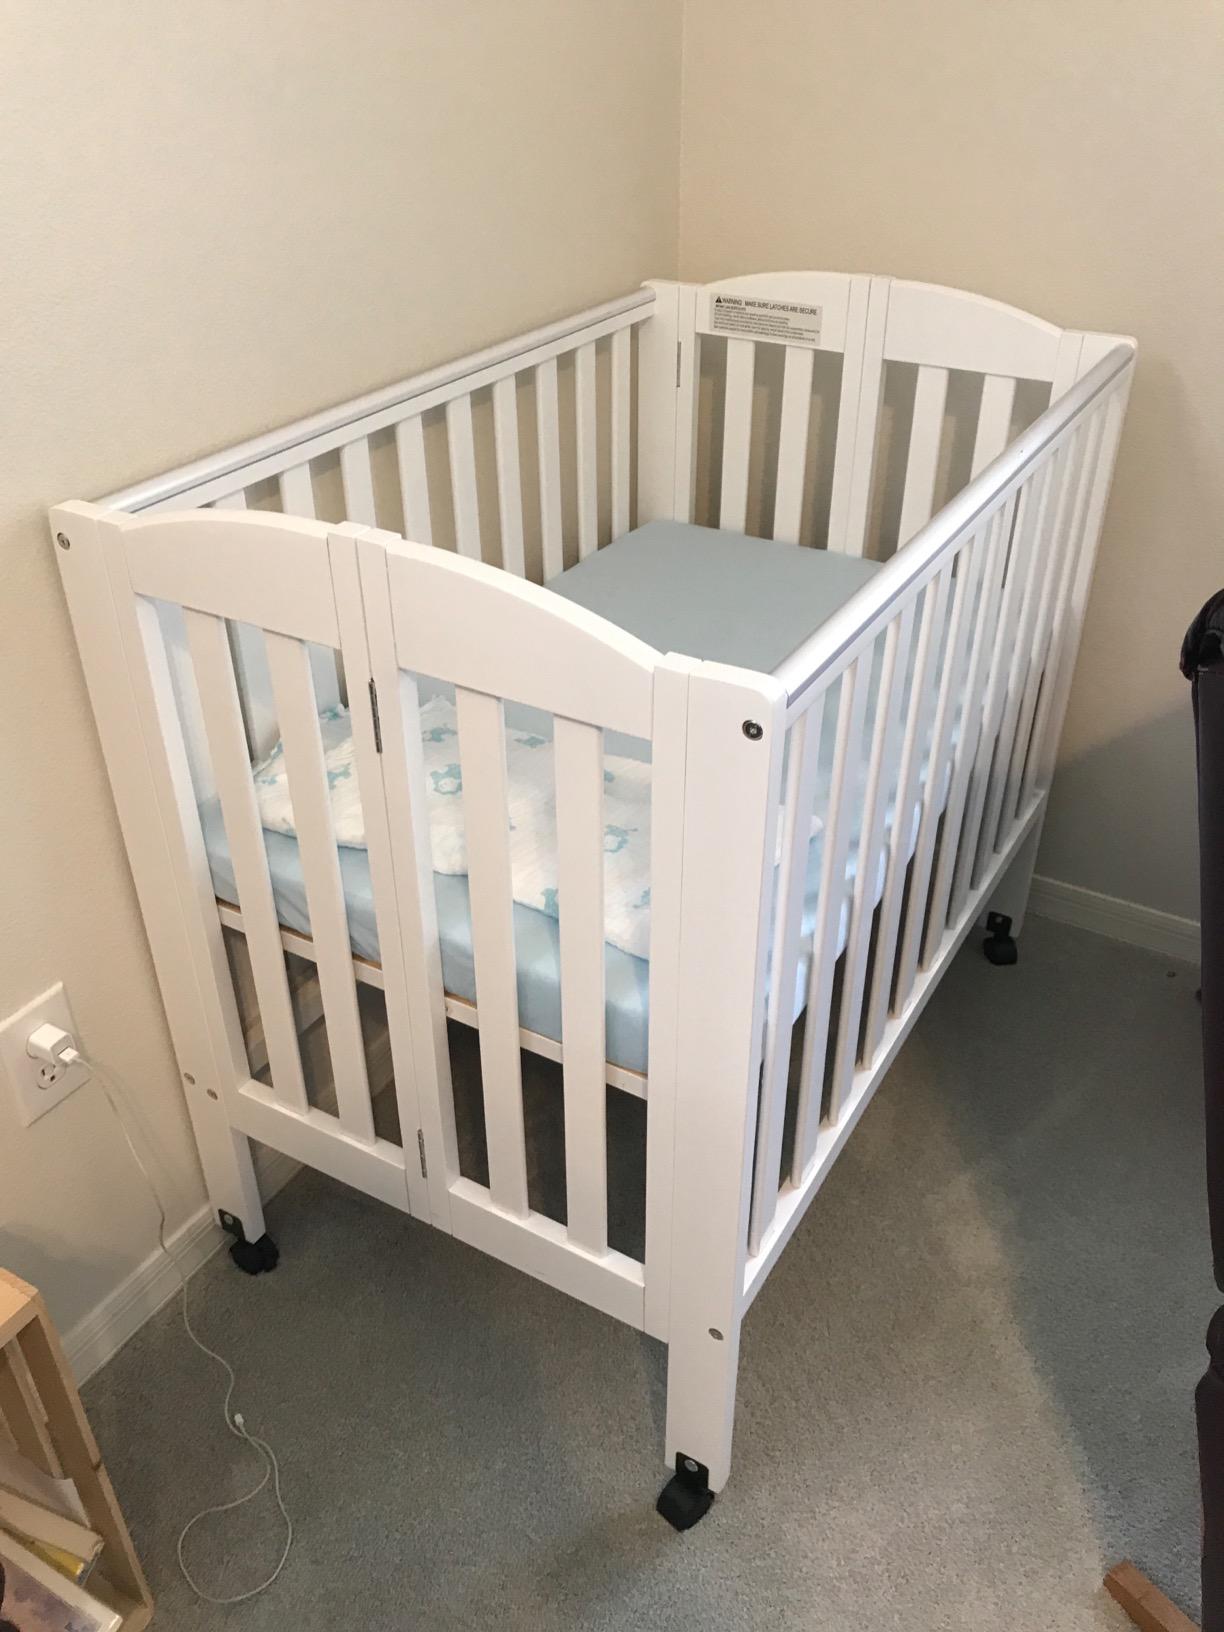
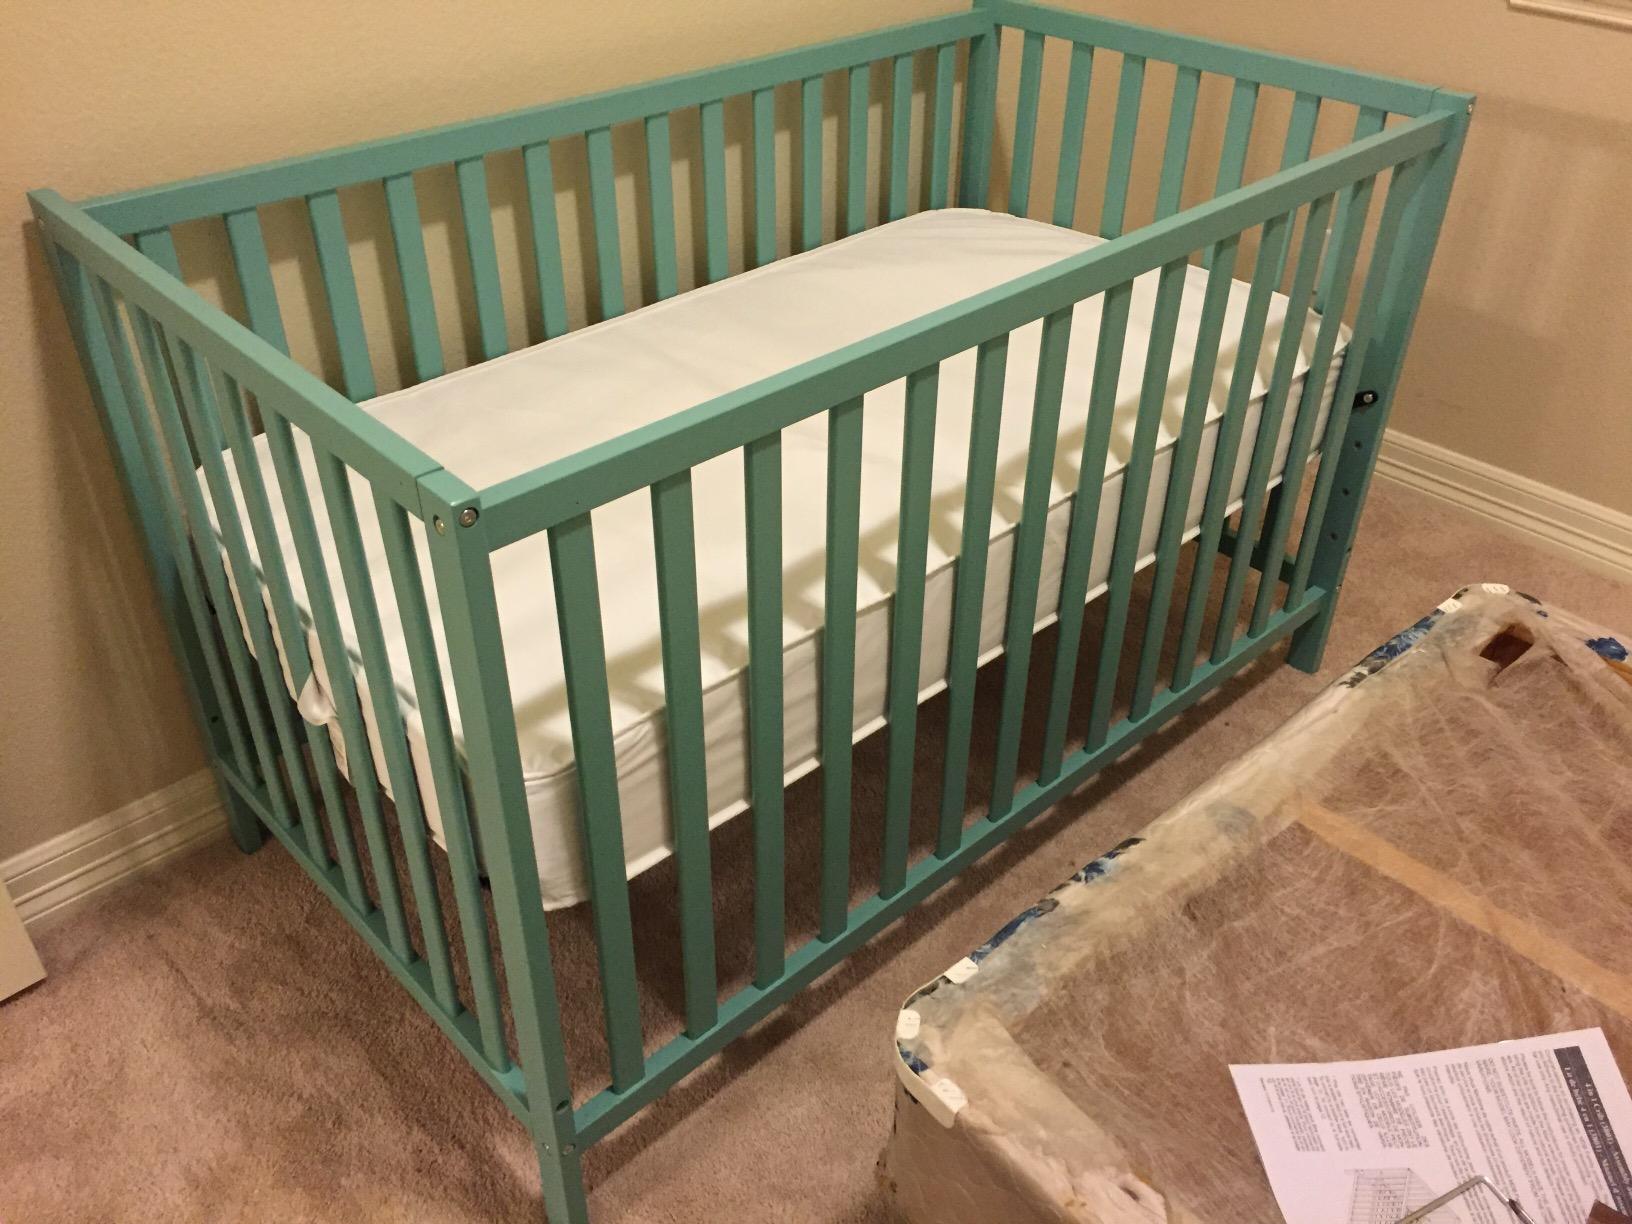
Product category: products_crib
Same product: no